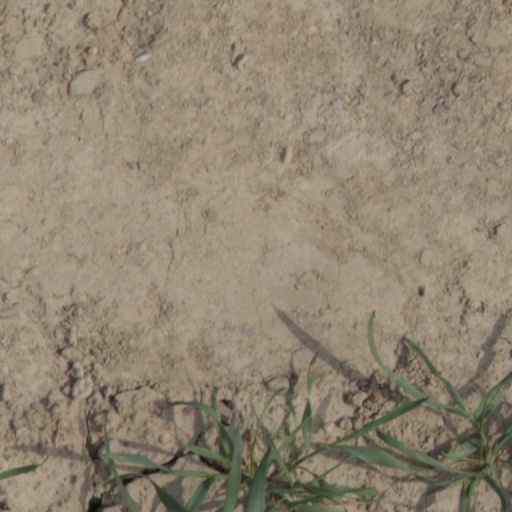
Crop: wheat